Spike Brandt and Tony Cervone

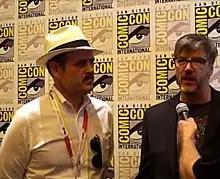
Brandt and Cervone in 2015

Christopher John "Spike" Brandt and Anthony Joseph "Tony" Cervone are American animators, writers, and voice actors working for Warner Bros. Animation and formerly Nickelodeon Animation Studios. Brandt was born on December 24, 1961, in Milwaukee, Wisconsin, and Cervone was born on November 15, 1966, in Melrose Park, Illinois.